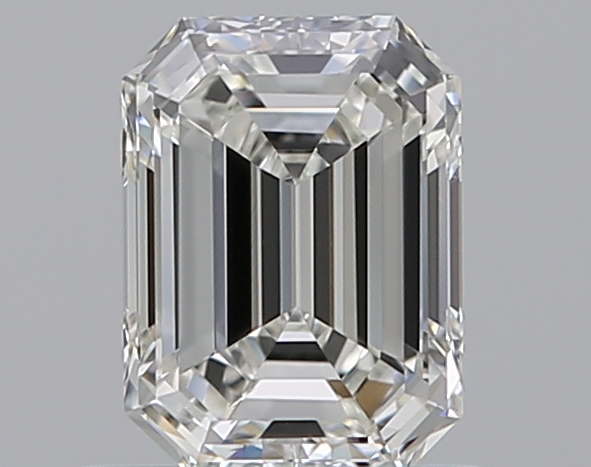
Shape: emerald
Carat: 0.7
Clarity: VS1
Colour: H
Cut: EX
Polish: EX
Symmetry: VG
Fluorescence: N
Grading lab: GIA
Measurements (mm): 6.17 x 4.53 x 2.82